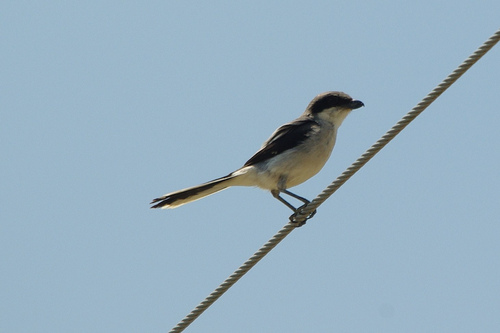
a very small sized bird with a white belly and small bill
this is a small bird with a short bill, a light yellow belly, and dark brown primaries and secondaries.
a small bird that is fully white on its ventral side and fully black on its dorsal side.
this bird is white and black in color with a stubby curved beak, and black eye rings.
this bird has a black crown, a white belly, and a short bill
this bird has wings that are black and has a white belly and head
this bird has wings that are black and has a white bellya small bird with a grey and white chest, vent and belly, a grey flank and black coverts.
this particular bird has a belly that is white with black secondaries
this bird has wings that are black and has a white belly
Species: Loggerhead Shrike